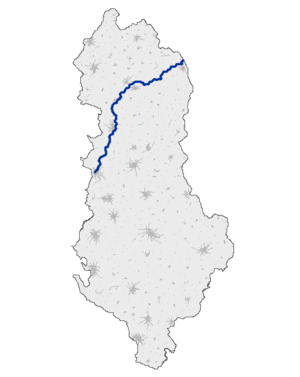
Kukës est une municipalité d'Albanie et le chef-lieu du district et de la préfecture du même nom. Sa population s'élevait à 47 985 habitants en 2011.